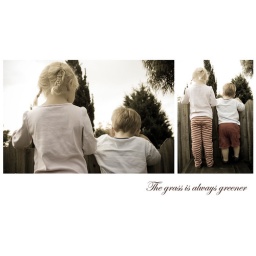
Watching some building in the next door neighbour's back yard.